Sebas Coris

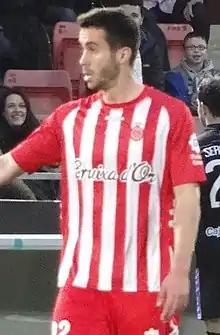
Coris with Girona in 2015

Sebastián 'Sebas' Coris Cardeñosa (born 31 May 1993) is a Spanish professional footballer. Mainly a right winger, he can also play as a right back.